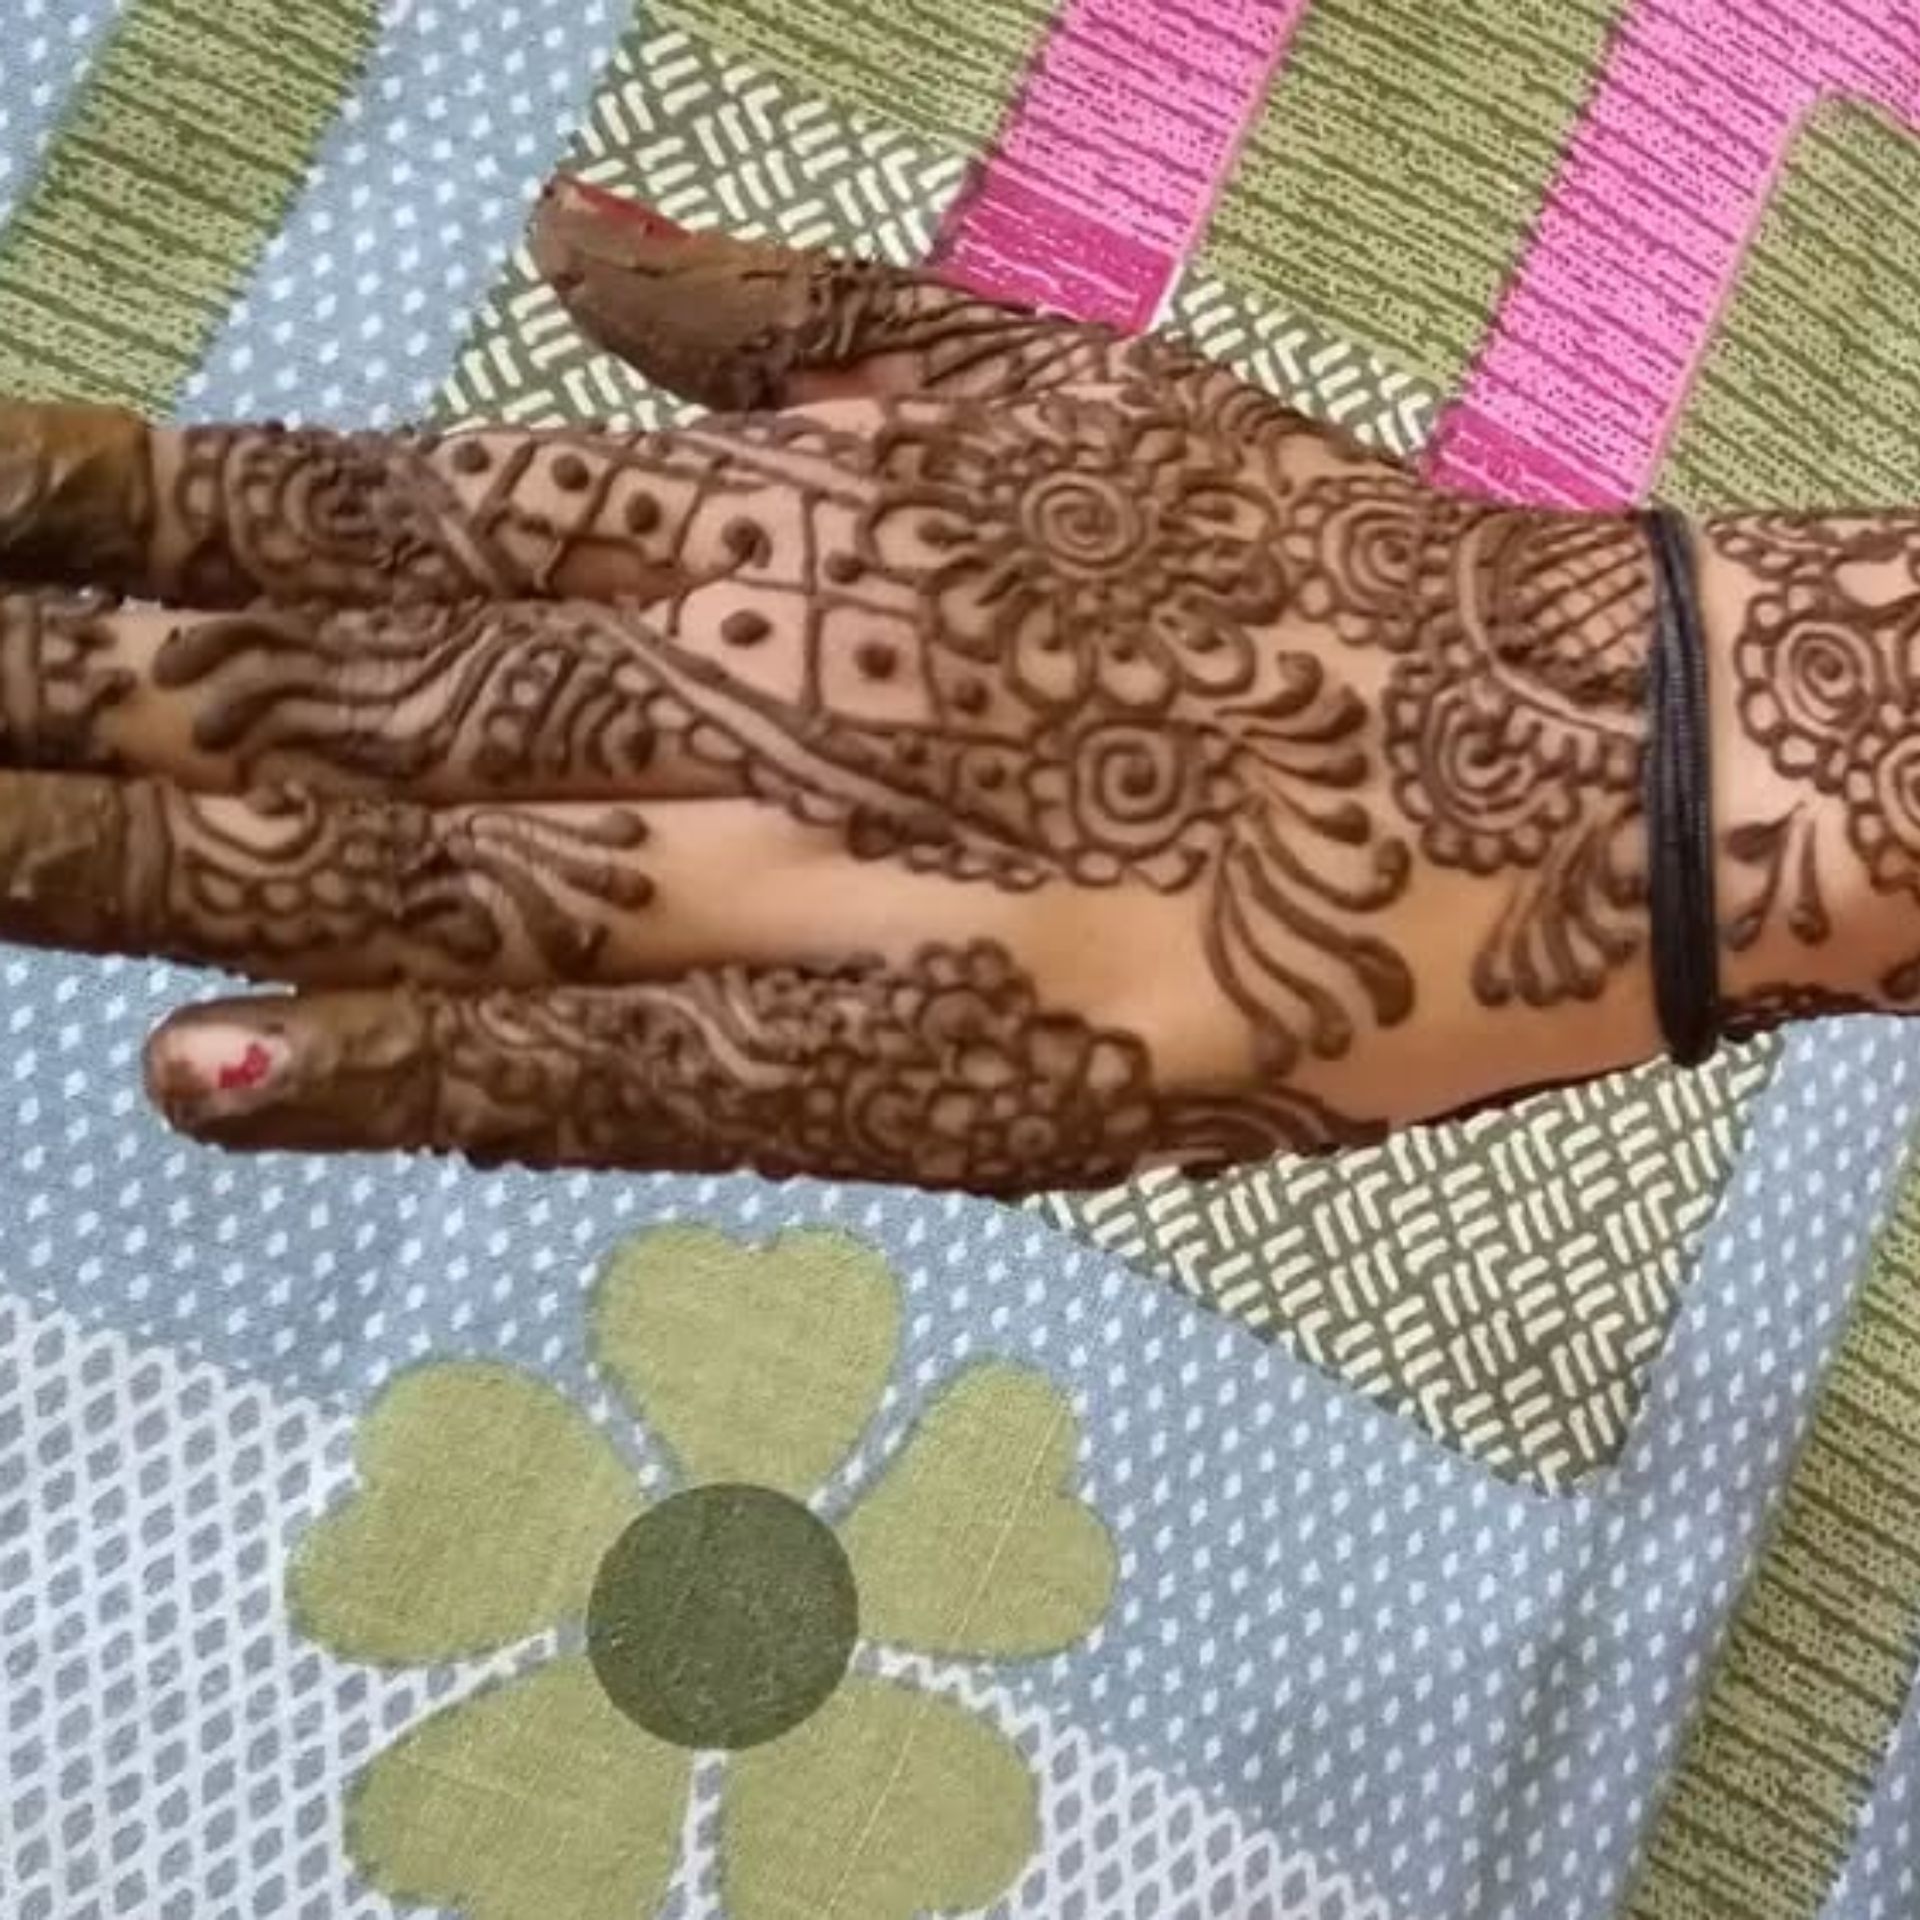
HennaArt, mehndi, ingredient, finger, brown, nail, motif, henna, flesh, temporary tattoo